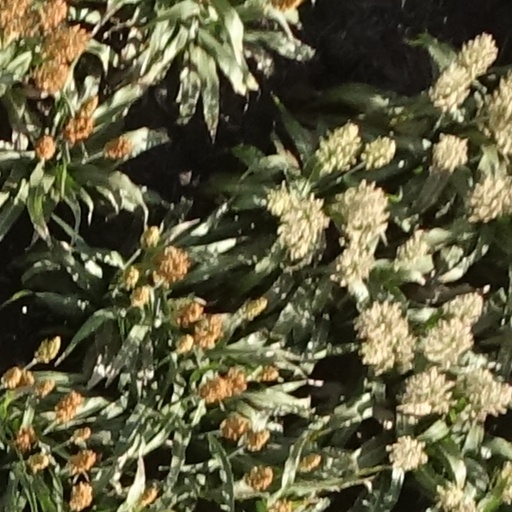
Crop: sorghum